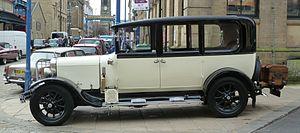
L'Austin 20 est une grande voiture qui a été introduite par Austin après la fin de la Première Guerre mondiale, en avril 1919 et dont la production a été poursuivie jusqu'en 1930. Après l'introduction de l' Austin 20/6 en 1927, le premier modèle fut appelé la Austin 20/4.